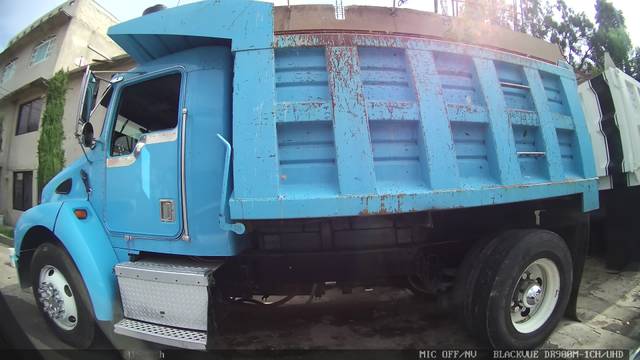
Region: Mexico
Coordinates: 19.48, -99.252